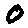
Label: 0